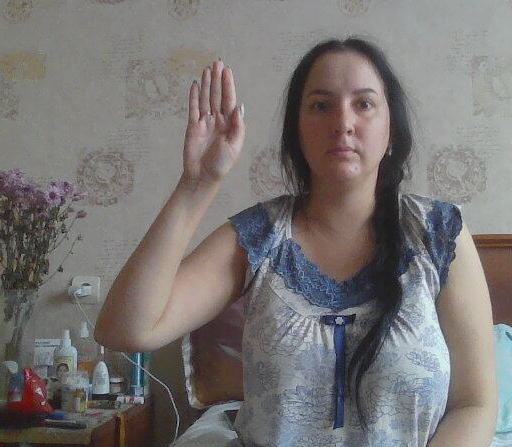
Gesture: stop